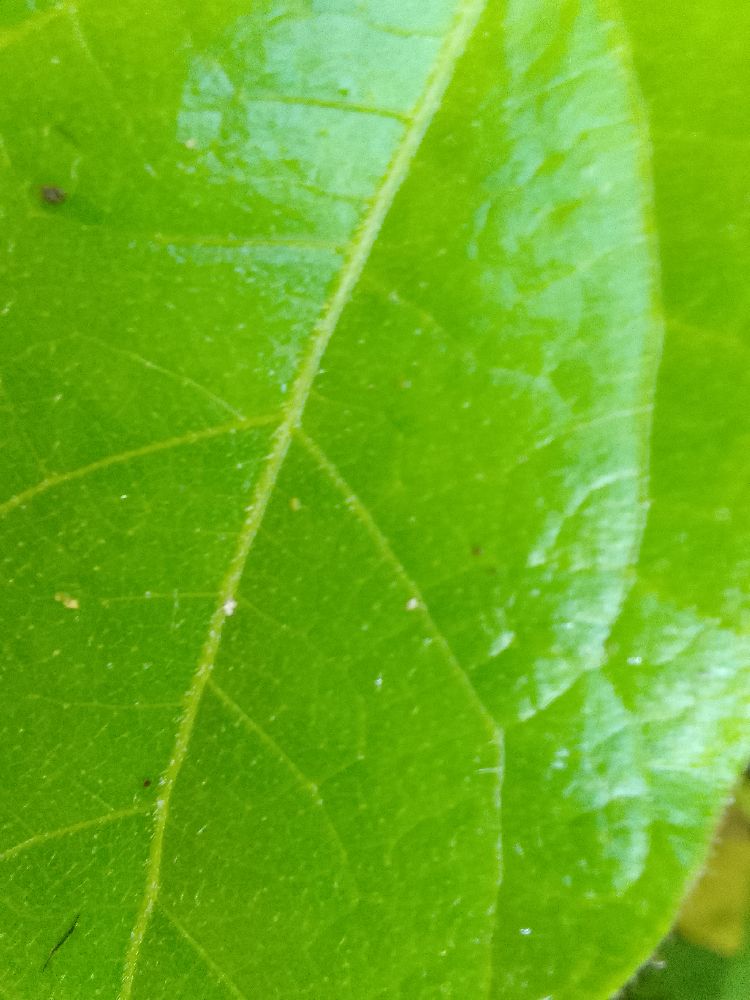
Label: healthy